Wajima, Ishikawa

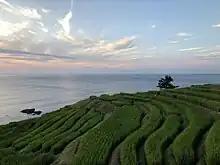
Shiroyone Senmaida Rice Terraces

As a memorial to the Noto earthquake, a tradition of lighting the fields began. Initially this was done with millions of candles placed around each field following the harvest. Due to the popularity of the spectacle, solar LED lanterns are now used allowing the fields to be lit nightly. The lanterns are installed at the end of September and are left up through March when work on the fields begins again. The fields remain lit for about four hours after sunset.